39th Division (German Empire)

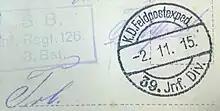
Field postmark of the 39th Infantry Division from November 2, 1915

The 39th Division ("39. Division") was a unit of the Prussian/German Army. It was formed on April 1, 1899, and headquartered in Colmar (now in France). The division was subordinated in peacetime initially to the XIV Army Corps ("XIV. Armeekorps") and later to the XV Army Corps ("XV. Armeekorps"). The division was disbanded in 1919 during the demobilization of the German Army after World War I.